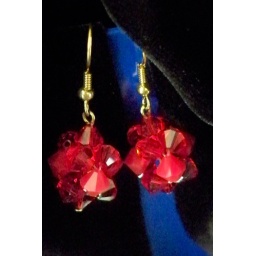
Firey orbs that, in red clear and matte Swarovski crystals, looks like Mars.